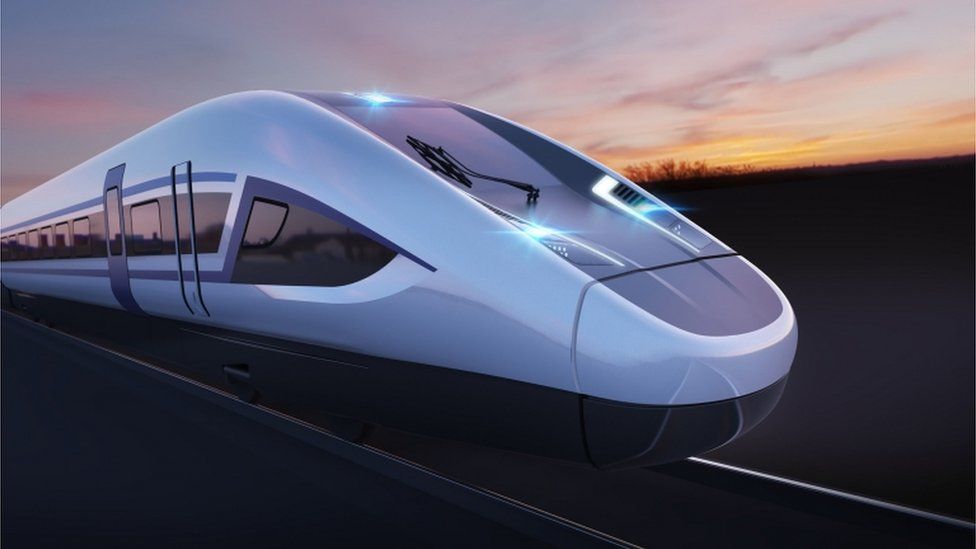
Vehicle type: Trains